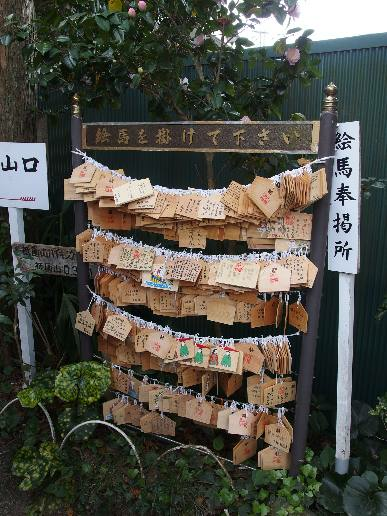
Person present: No